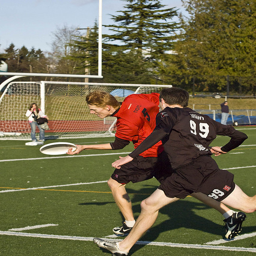
Men running on a field with a plastic flying disc.
Two males running and playing frisbee on a field.
Two young men are in action over a frisbee.
two boys running after an frisbee on a football field
two males are running and playing with a frisbee